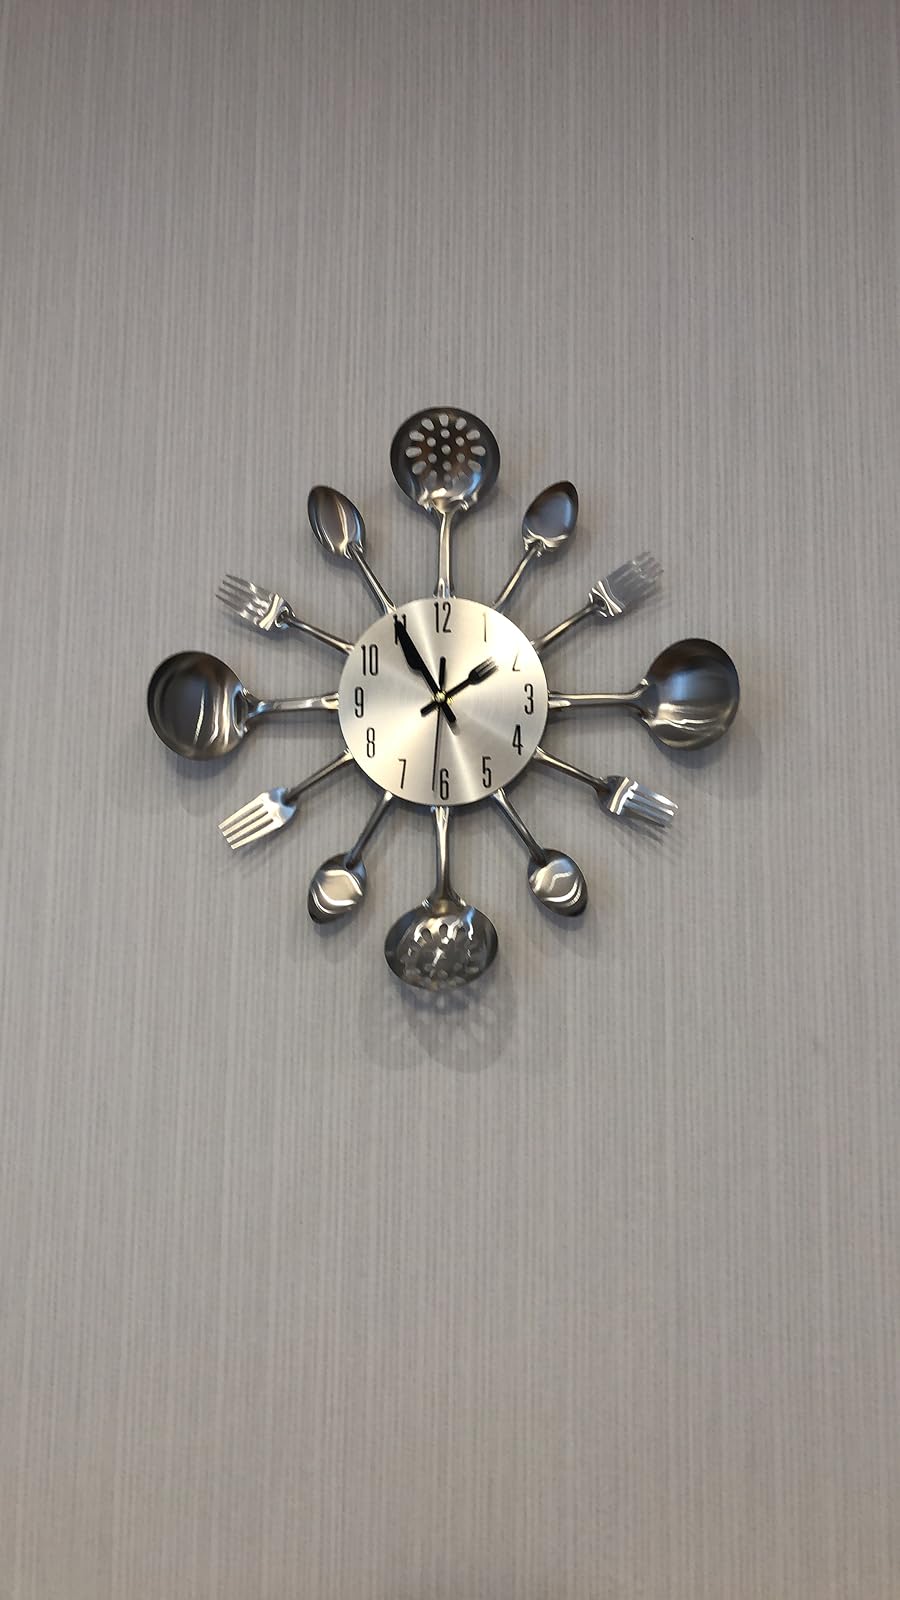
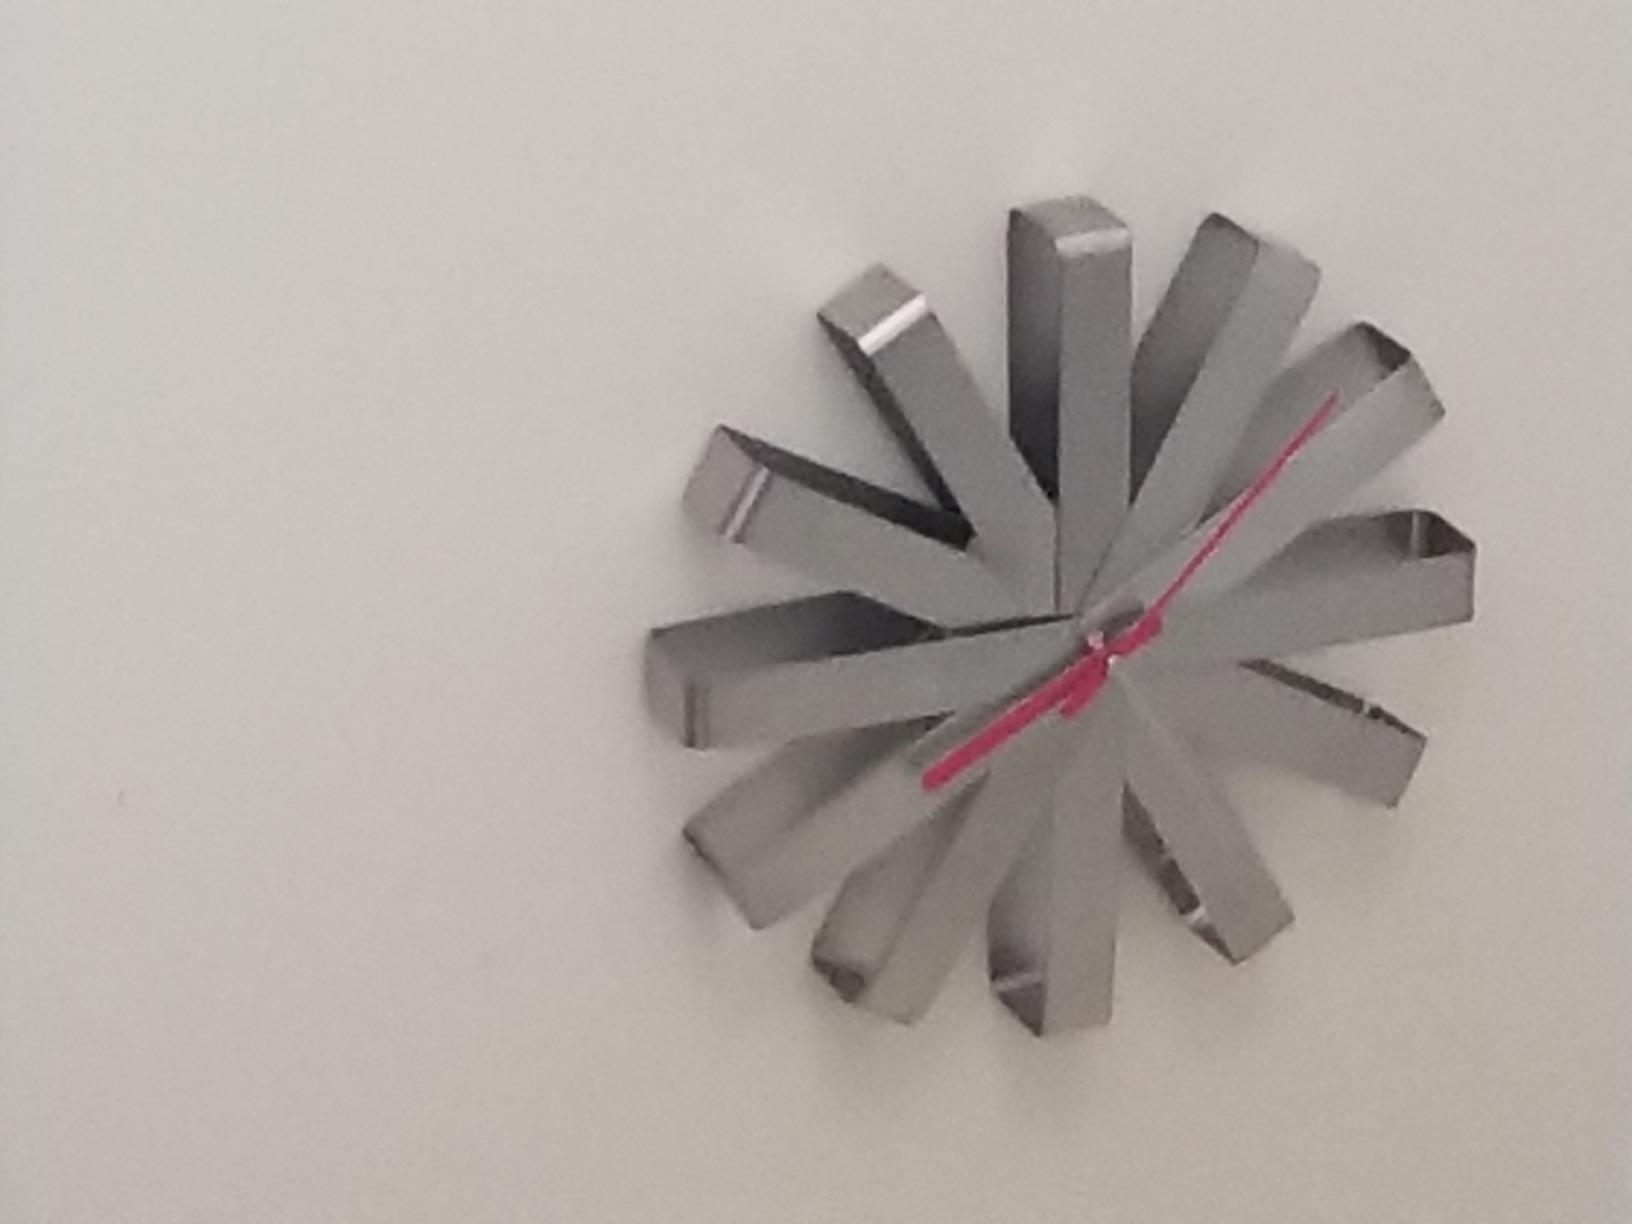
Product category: clock
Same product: no